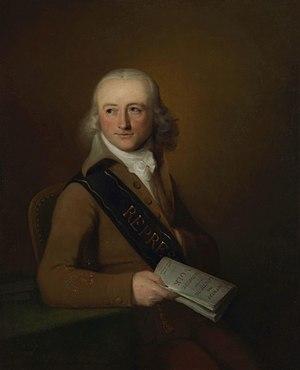
Leonardus van der Voort (1762-1809), député de la République batave
Leonardus van der Voort, né le 5 février 1762 à Boxtel et mort dans cette ville le 8 octobre 1809, est un homme politique néerlandais.